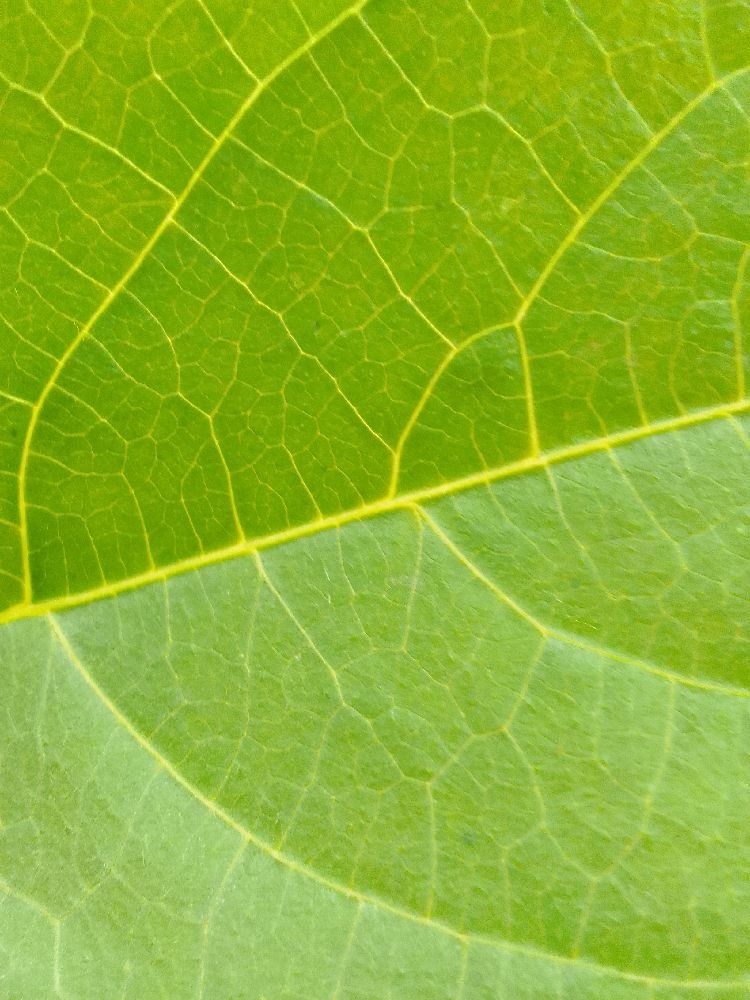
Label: healthy